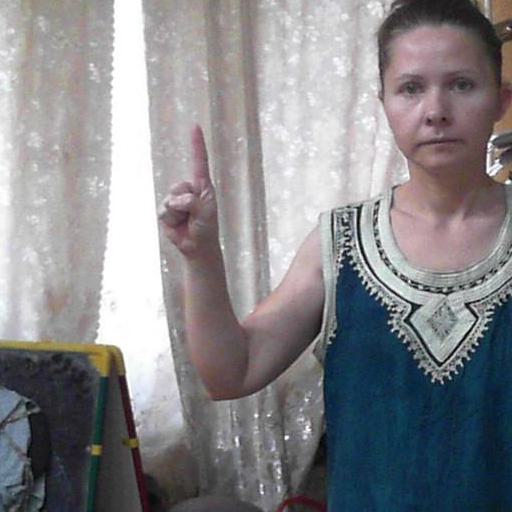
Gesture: one